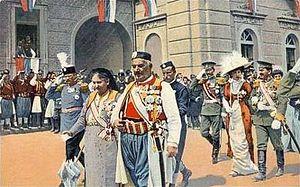
Le royaume du Monténégro était un État des Balkans, proclamé le 28 août 1910 et dirigé par Nikola I Petrović-Njegoš. Le 28 novembre 1918, il intégra le royaume de Serbie, trois jours avant la proclamation du royaume des Serbes, Croates et Slovènes.
1910 est une année commune commençant un samedi.